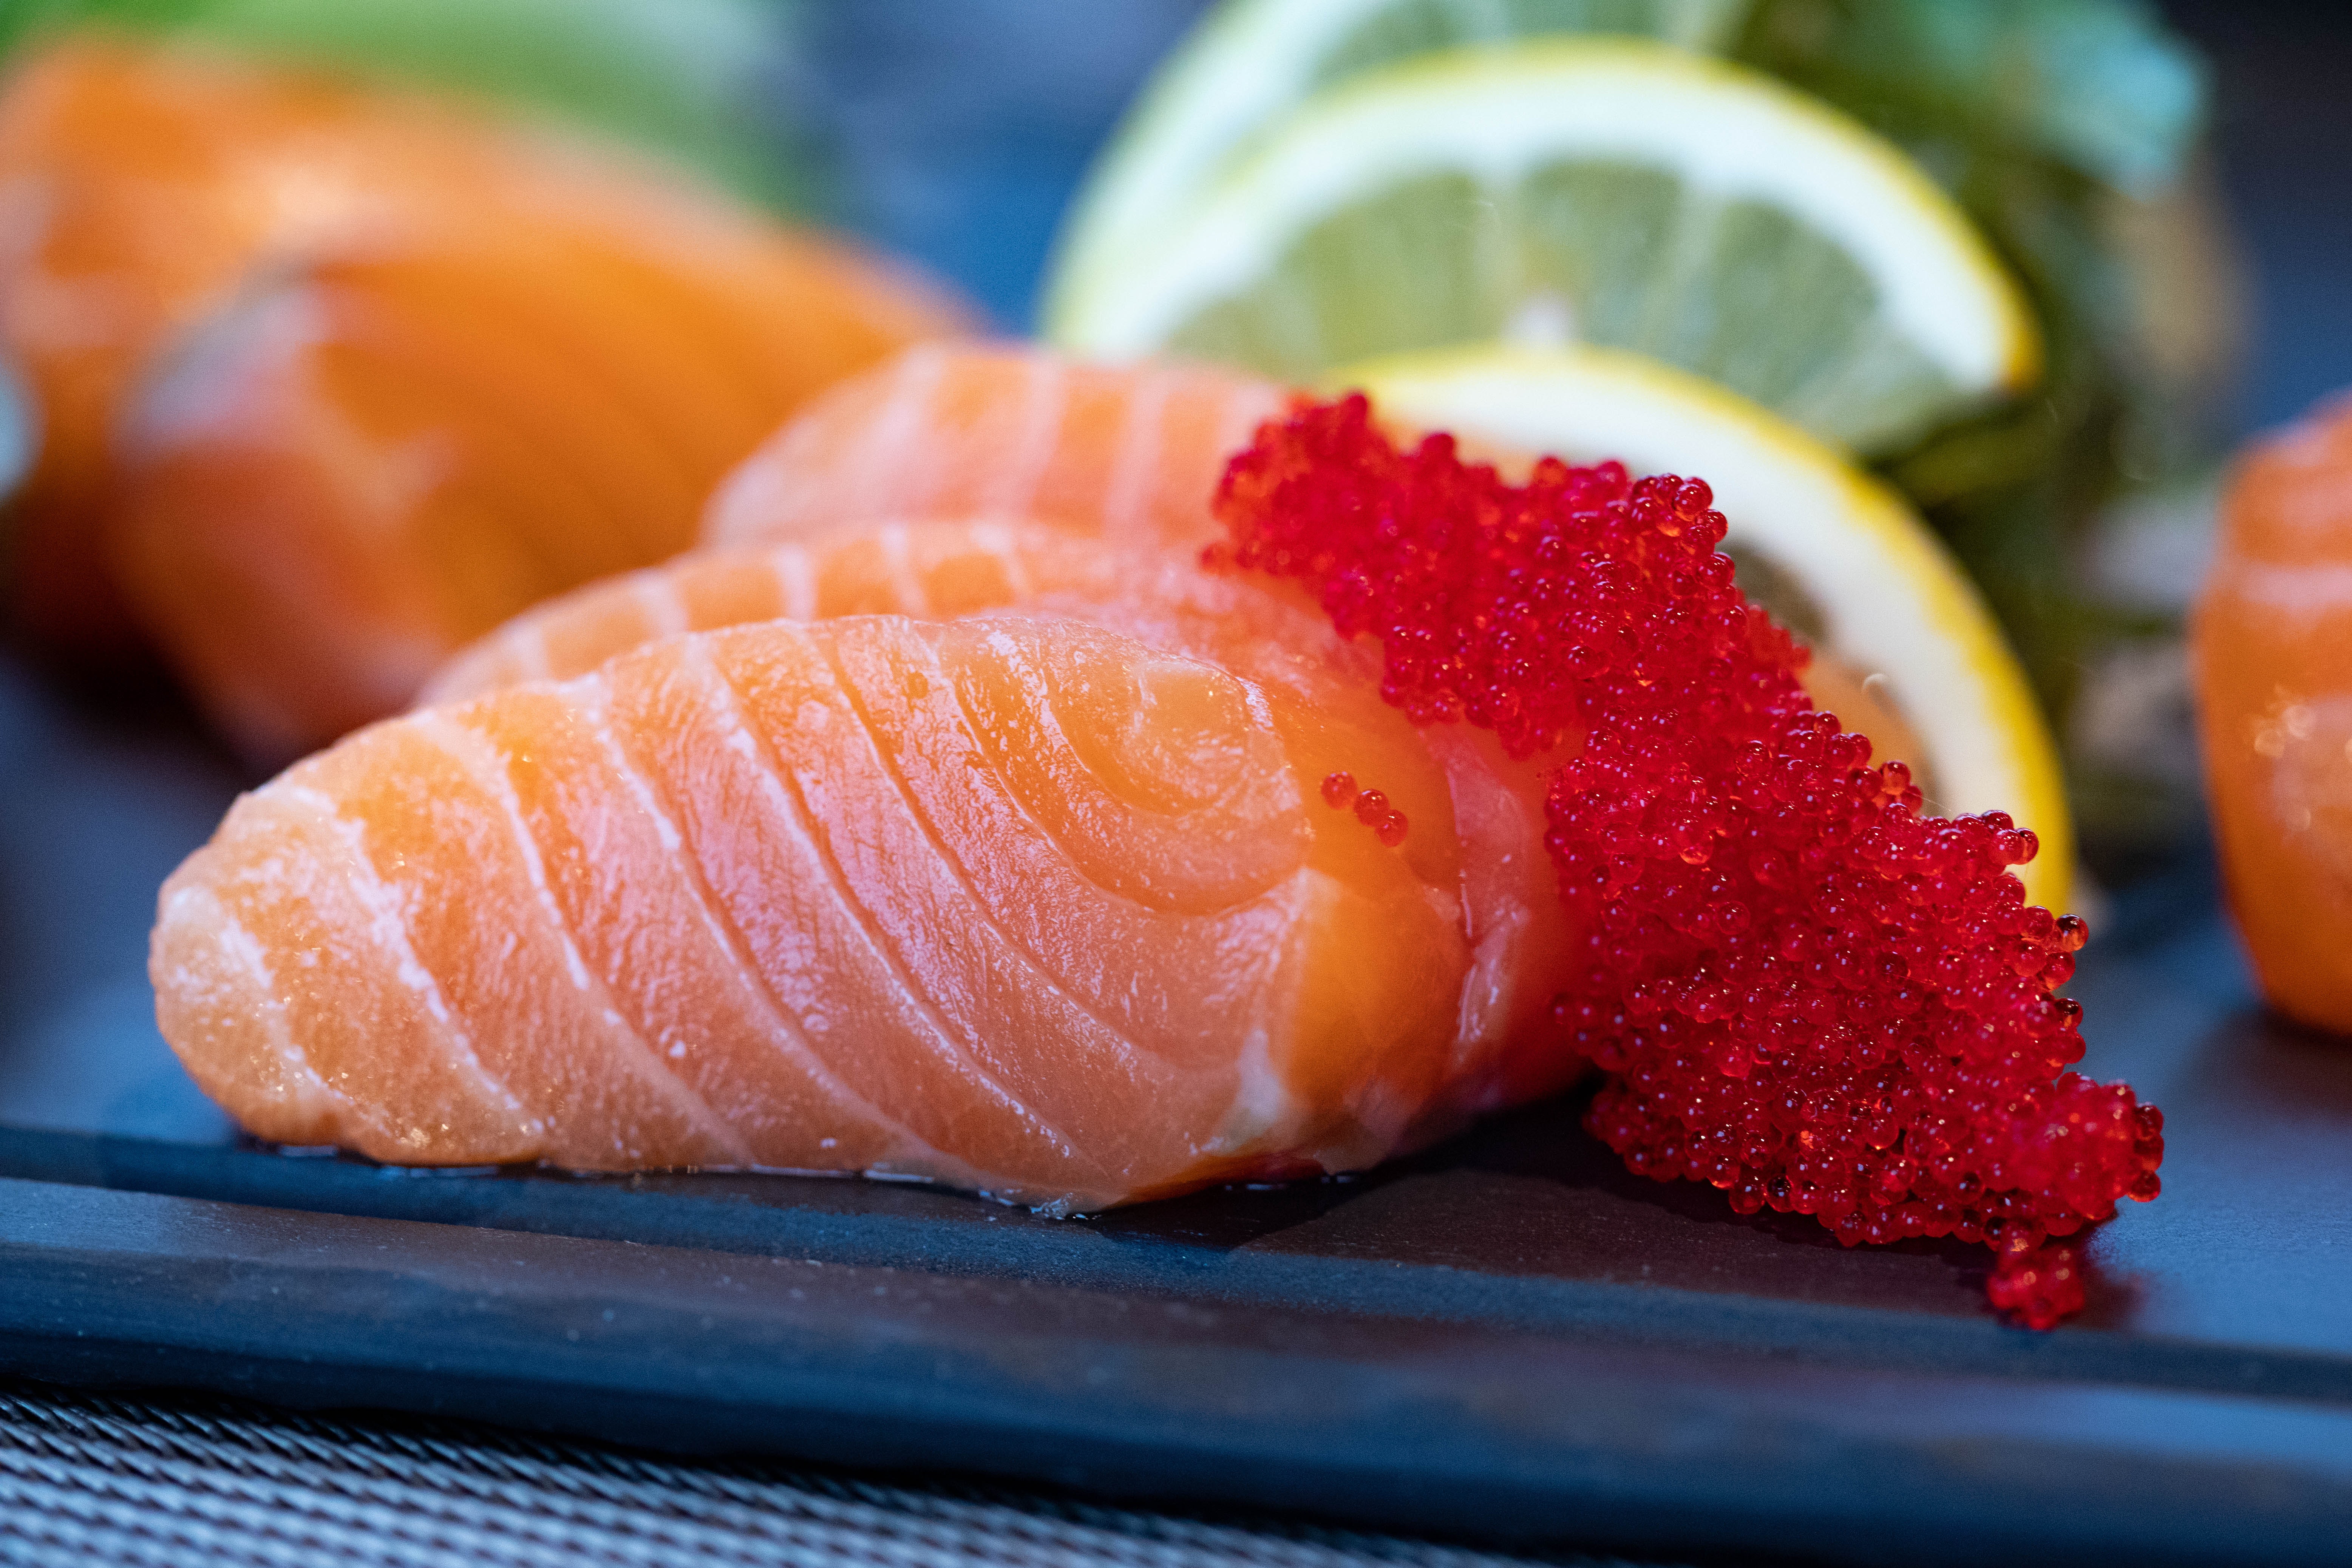
food, dish, fish slice, smoked salmon, cuisine, Kasuzuke, ingredient, sashimi, salmon, fish, seafood, fish products, garnish, la carte food, comfort food, recipe, produce, lox, delicacy, side dish, japanese cuisine